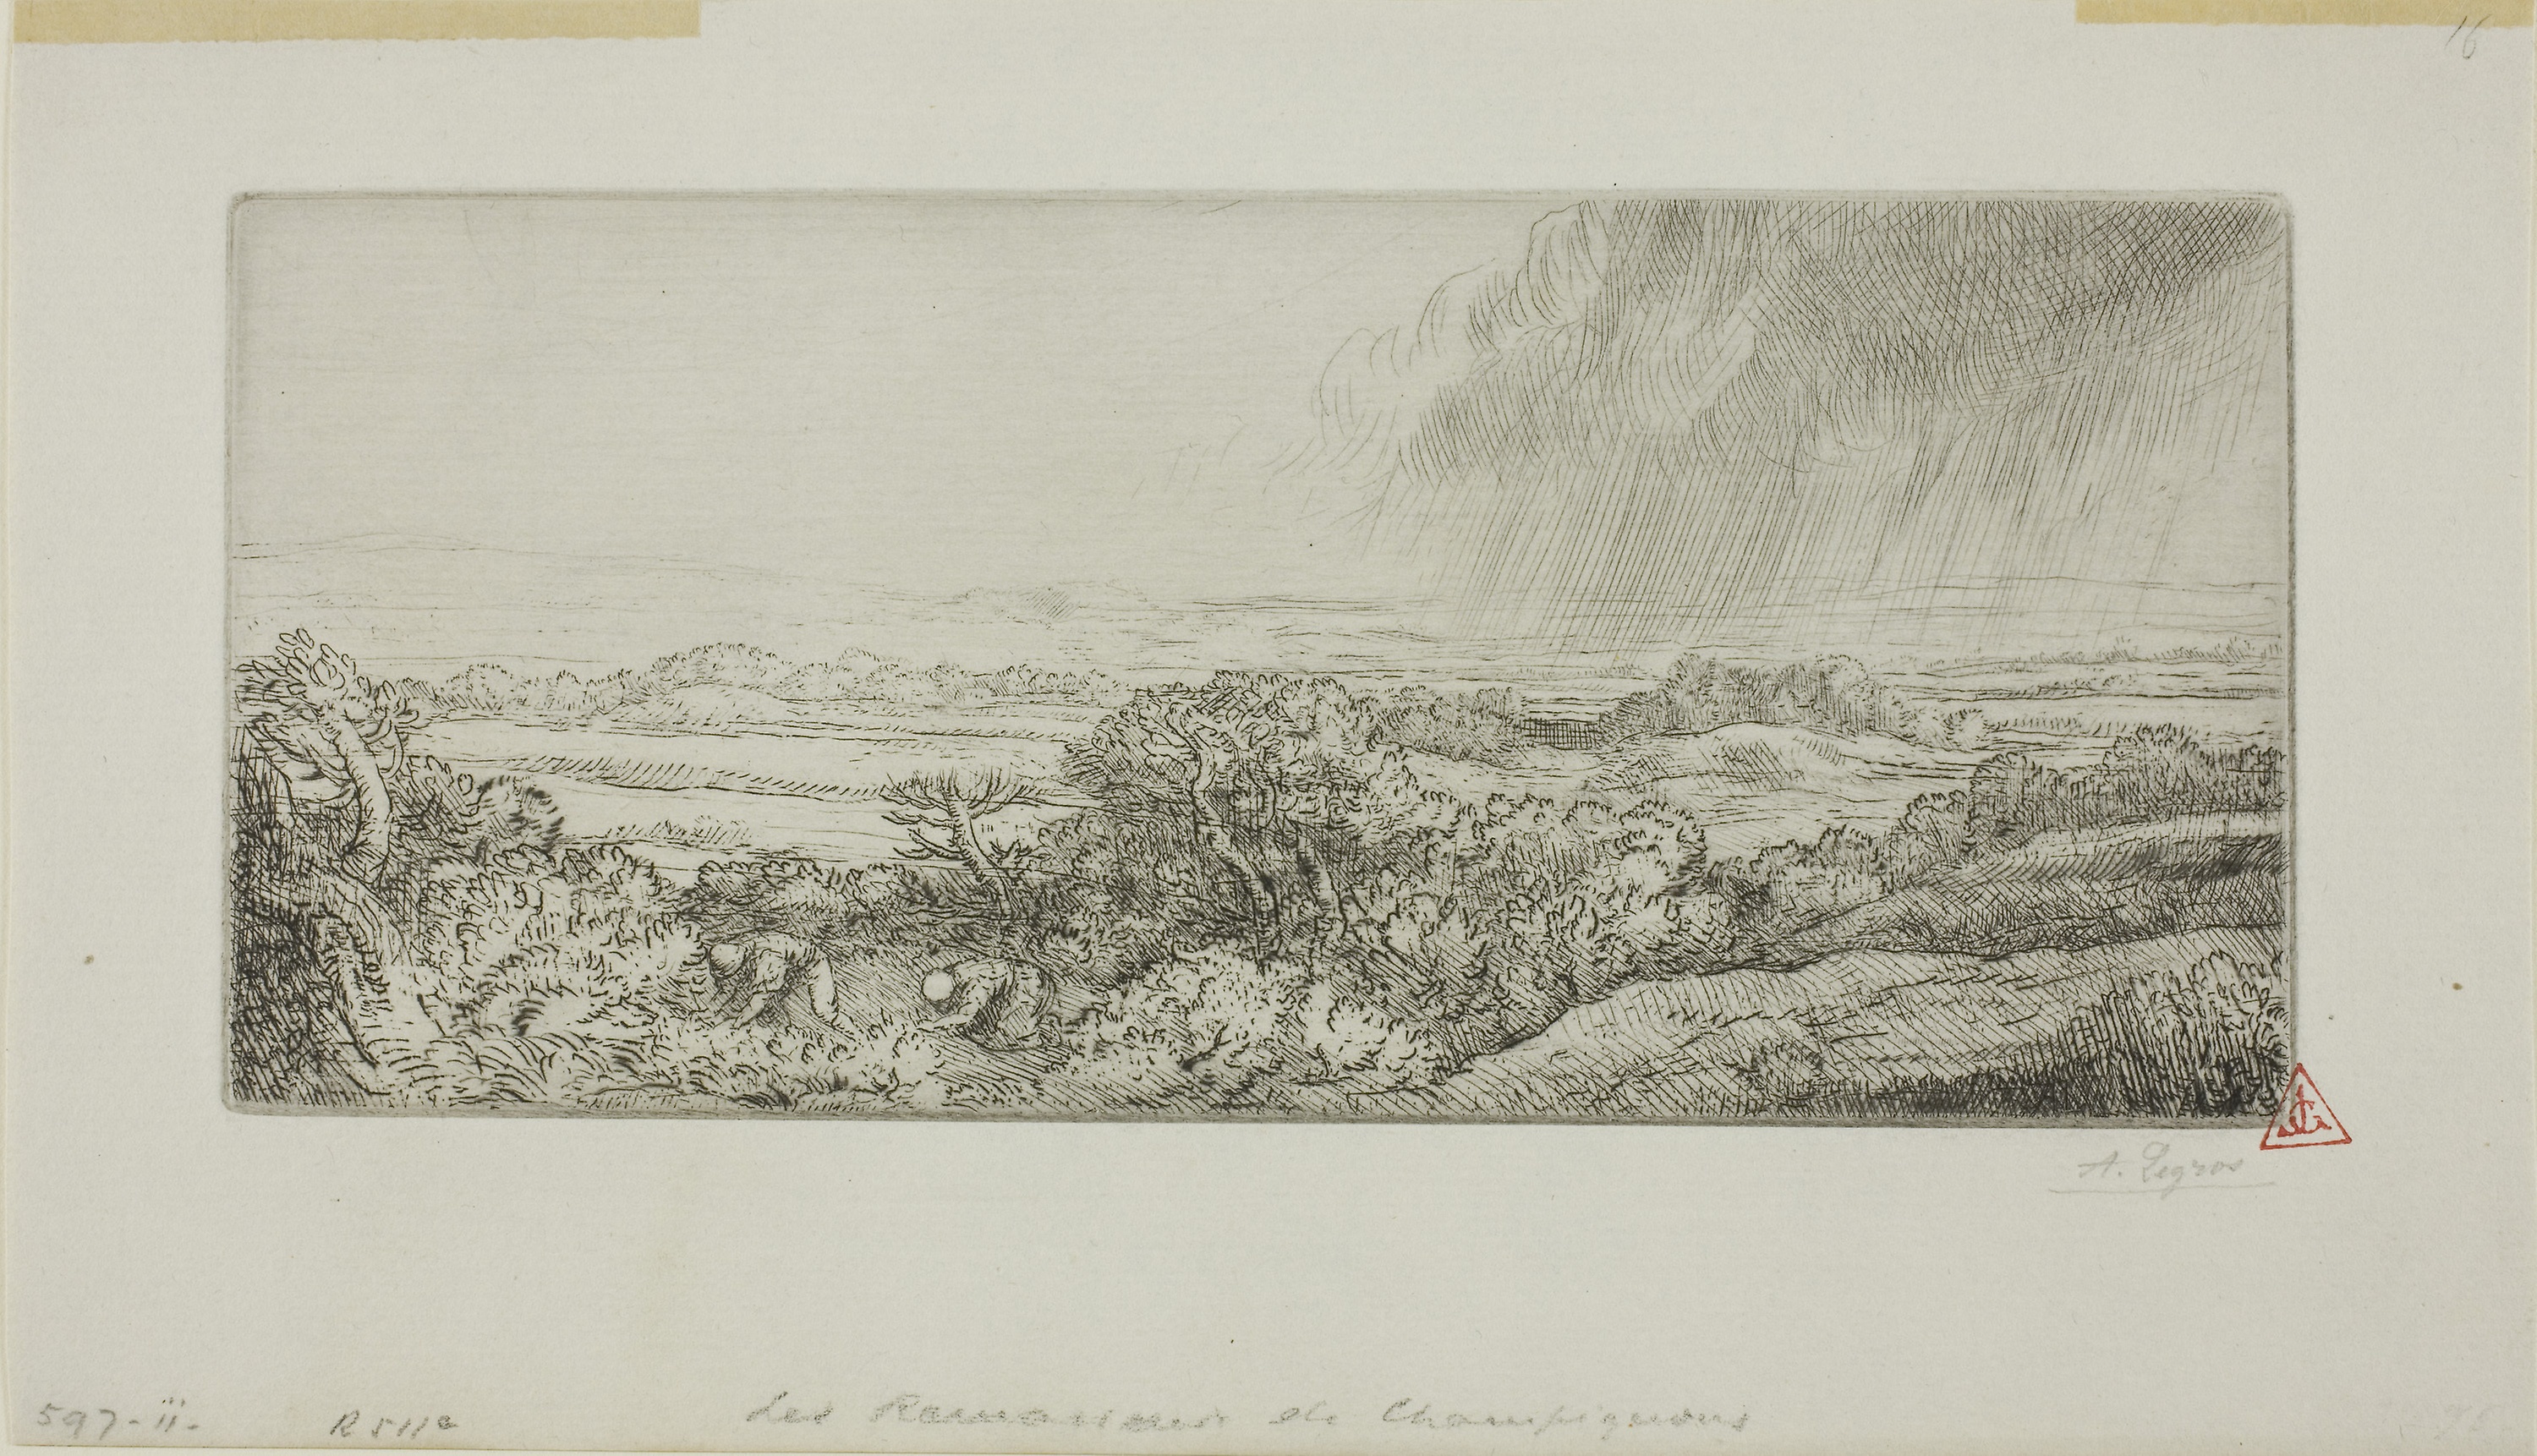
picture frame, drawing, artwork, painting, modern art, art, black and white, visual arts